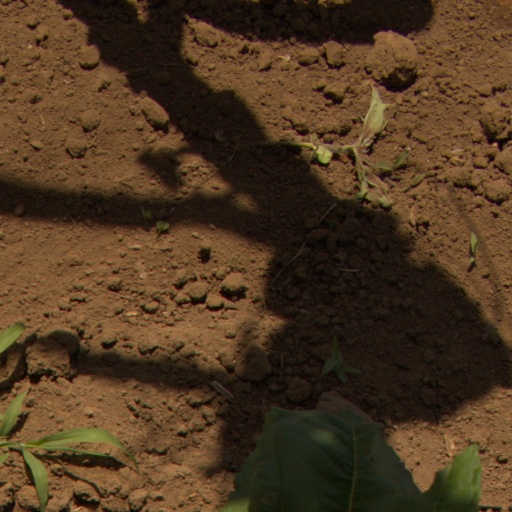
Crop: Jerusalem artichoke